Servais Ministry

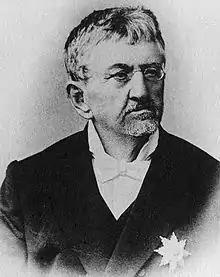
Emmanuel Servais, Prime Minister 1867-1874

The Servais Ministry was in office in Luxembourg from 3 December 1867 to 26 December 1874. It was reshuffled four times.